Animal communication

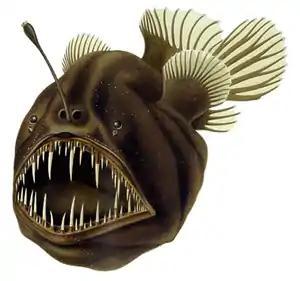
The humpback anglerfish angles for small fish by deceptively dangling a bioluminescent lure in front of its jaws.

Typically, predators attempt to reduce communication to prey as this will generally reduce the effectiveness of their hunting. However, some forms of predator to prey communication occur in ways that change the behavior of the prey and make their capture easier, i.e. deception by the predator. A well-known example is the angler fish, an ambush predator which waits for its prey to come to it. It has a fleshy bioluminescent growth protruding from its forehead which it dangles in front of its jaws. Smaller fish attempt to take the lure, placing themselves in a better position for the angler fish to catch them. Another example of deceptive communication is observed in the genus of jumping spiders (Myrmarachne). These spiders are commonly referred to as "antmimicking spiders" because of the way they wave their front legs in the air to simulate antennae.